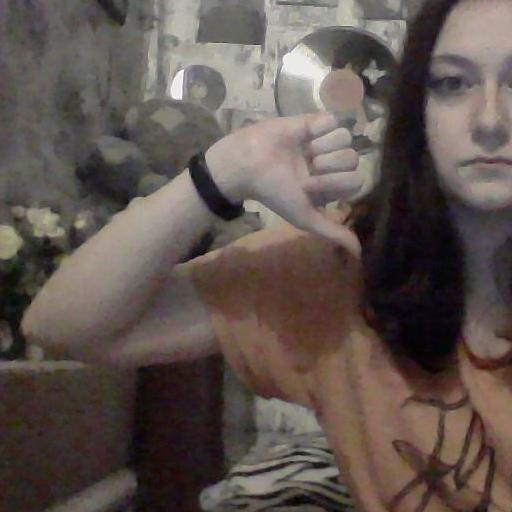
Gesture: dislike